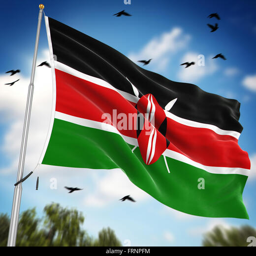
flag this is a computer generated and 3d rendered image